Transcendental Étude No. 10 (Liszt)

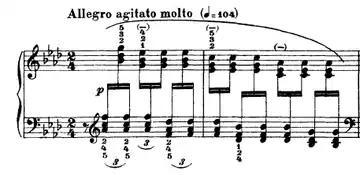
The first two bars of the Transcendental Étude No. 10

Transcendental Étude No. 10 in F minor, "Allegro agitato molto", is the tenth of twelve Transcendental Études by Franz Liszt. The occasionally-used alternate title, “"Appassionata”," was not given or authorized by Liszt, but instead provided by Ferruccio Busoni, in an early edition.